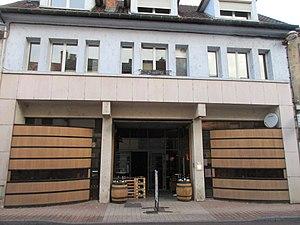
Bar à vin Bist'roch du domaine Prieuré Roch, à Nuits-Saint-Georges
Henry-Frédéric Roch, né le 4 juillet 1962 et mort le 17 novembre 2018, est un viticulteur français du vignoble de Bourgogne, propriétaire fondateur et cogérant avec Yannick Champ du domaine Prieuré Roch.